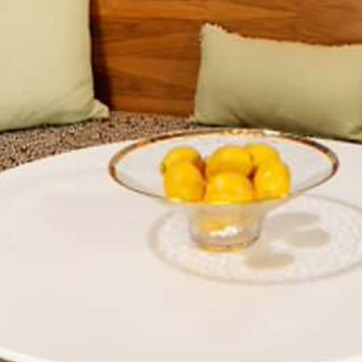
Material: food